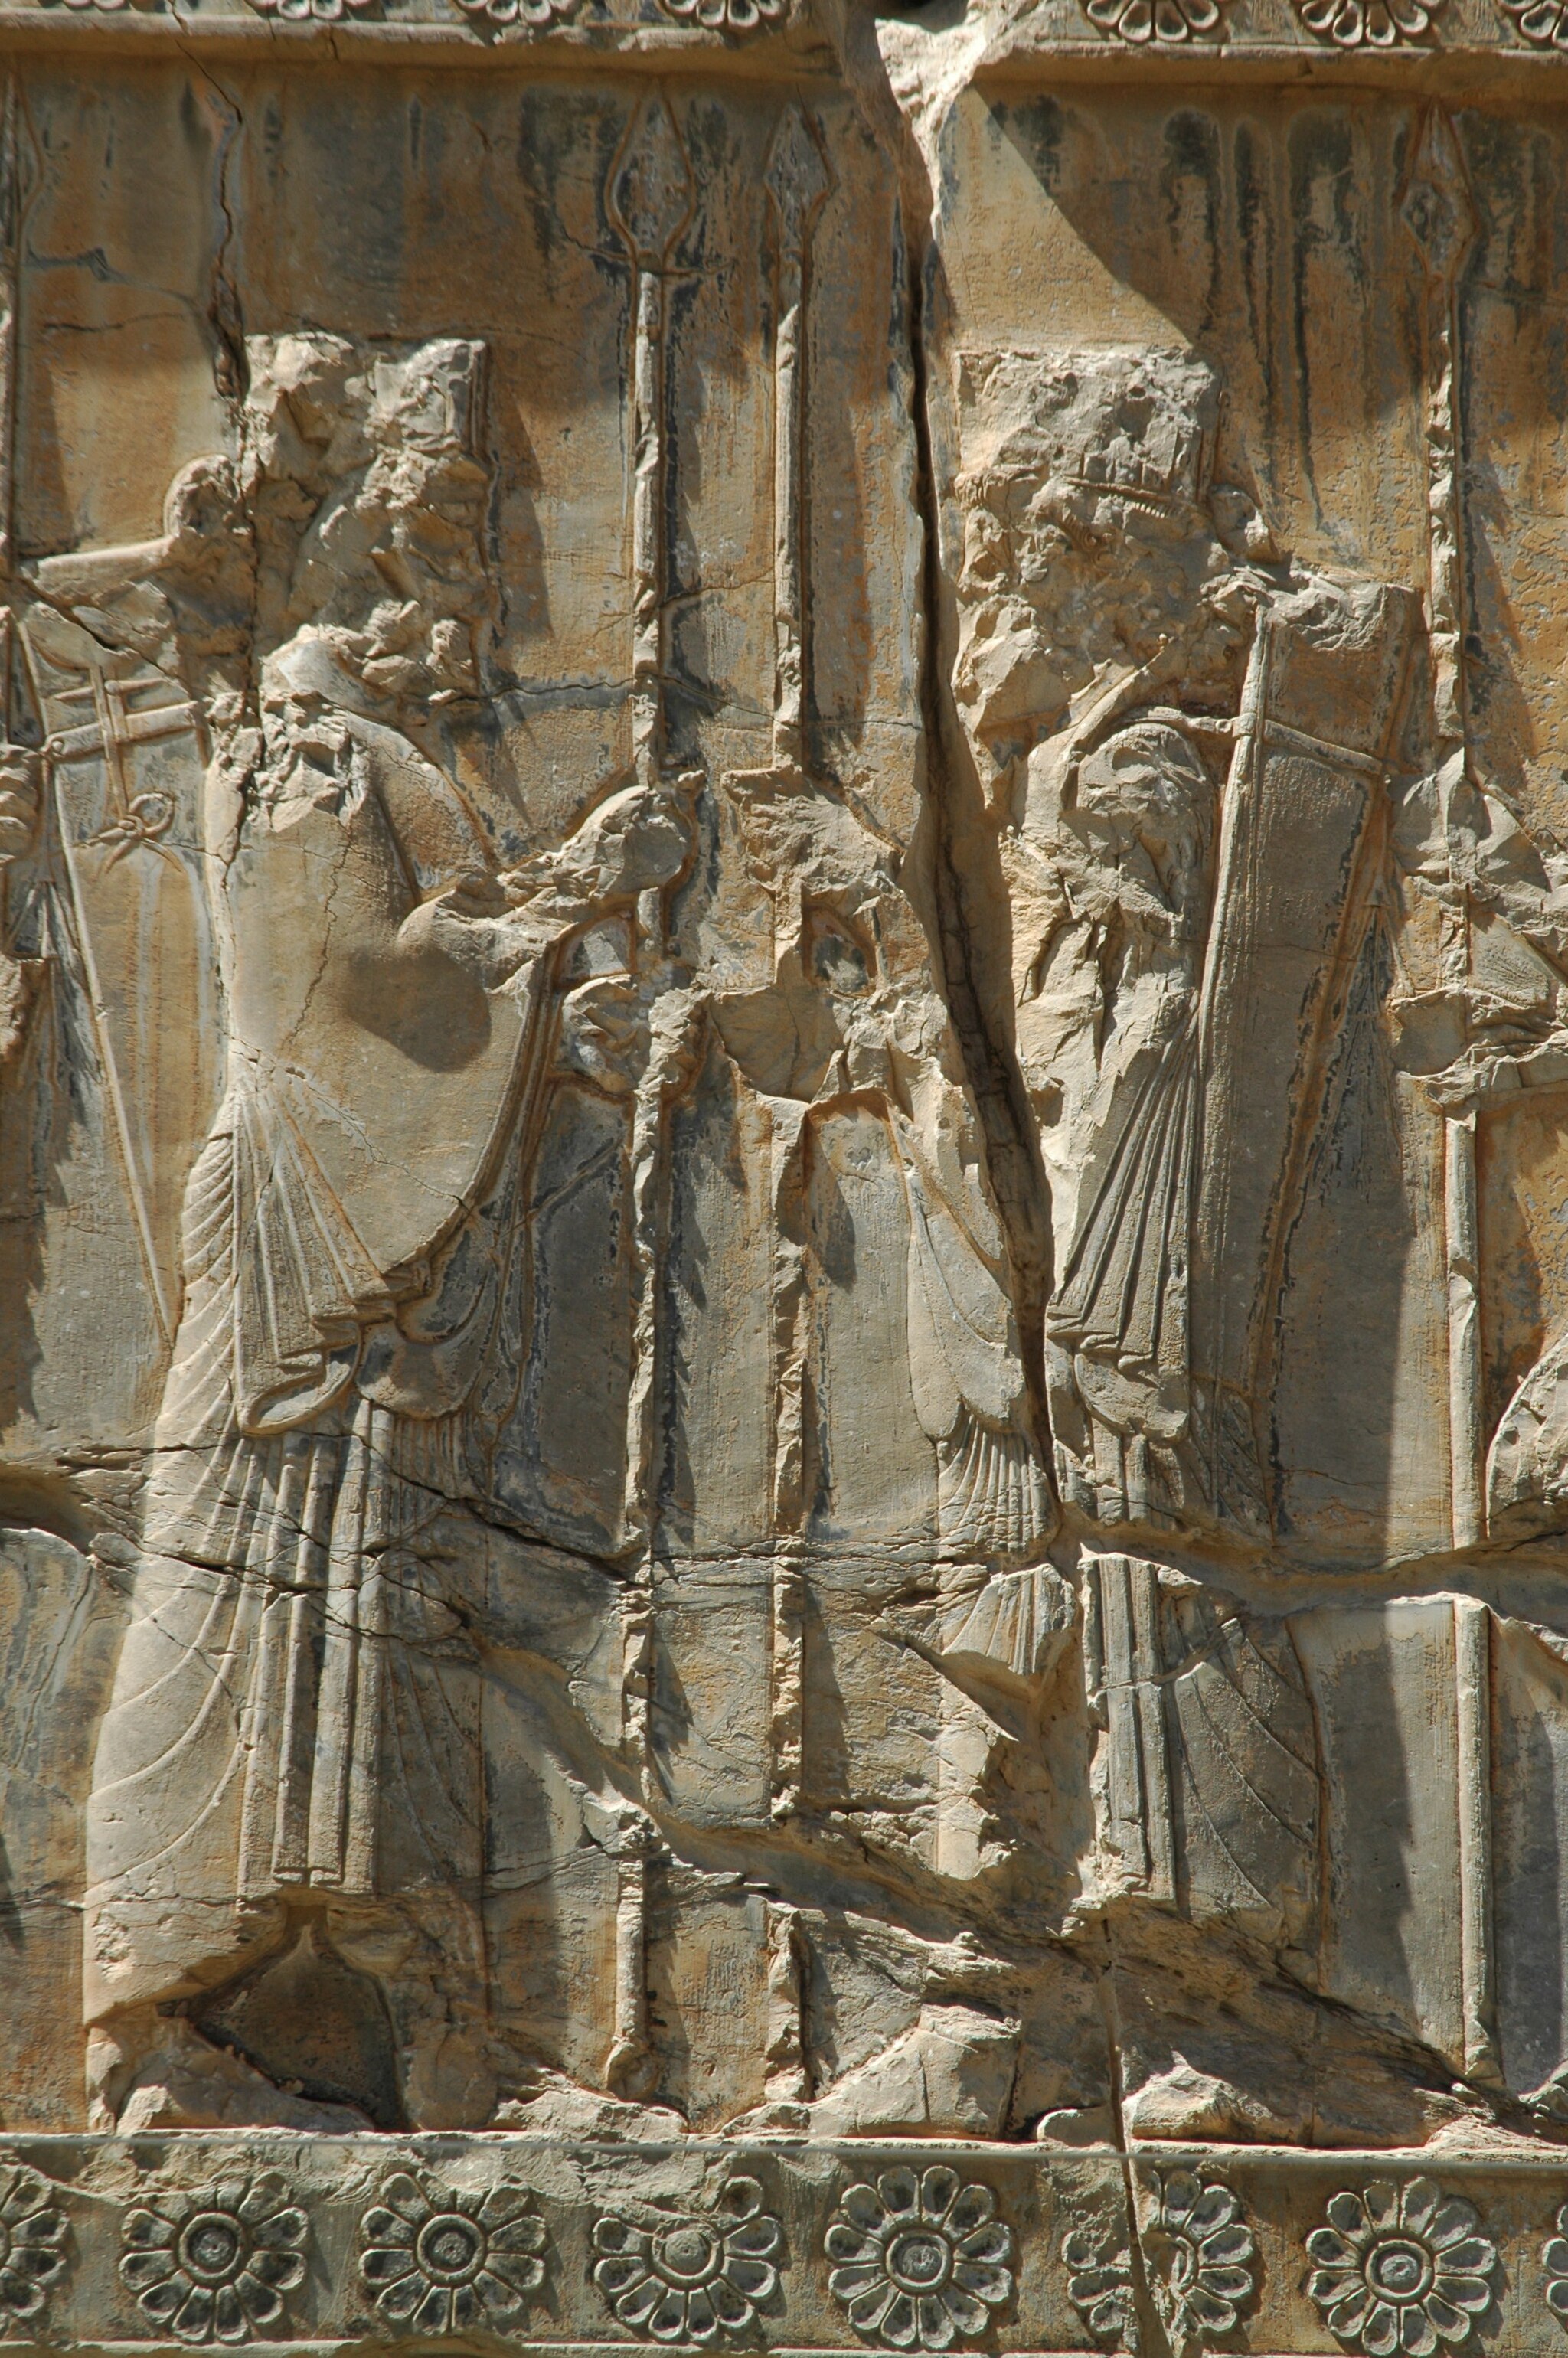
Title: Persepolis, Iran(6)
Description: Persepolis, Iran
Date: 2014-04-06 09:11:51
Categories: Persepolis, CC-Zero, Self-published work